Matthias Blübaum

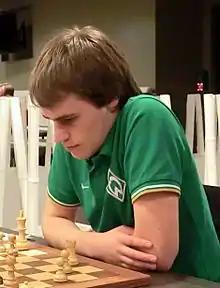
Blübaum competing for Werder Bremen in the Chess Bundesliga, October 2013

Blübaum learned to play chess when he was six years old, and began a systematic training schedule at the age of eight.